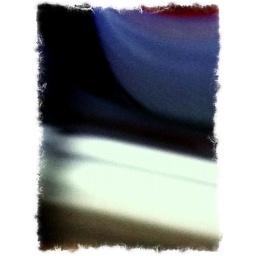
At the gym testing out Camera+ iPhone App while riding a seated bike. My water bottle in the bottle holder.